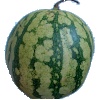
Label: watermelon